Hamilton Vetch

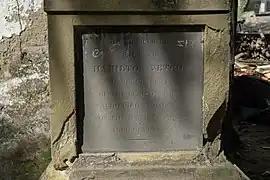
Tombstone inscription: Maj. Gen. Hamilton Vetch: 1865

He was a younger brother of James Vetch, born in Haddington. In 1822 he became an East India Company cadet. He became an ensign in 1823, at Fort William, in the 23rd Regiment of the Native Infantry. He served in the First Anglo-Burmese War, under Captain William Hayes, after transfer into the 2nd Grenadier Battalion. He was promoted lieutenant in 1825. By this point, the 23rd Regiment had been renamed as the 54th.